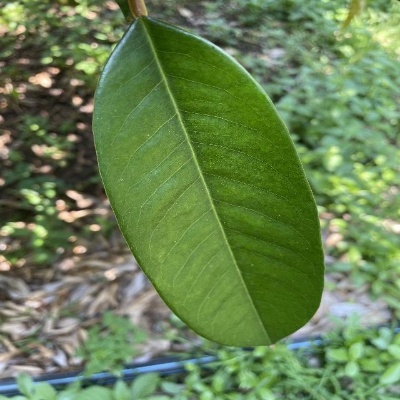
Label: Leaf_Healthy